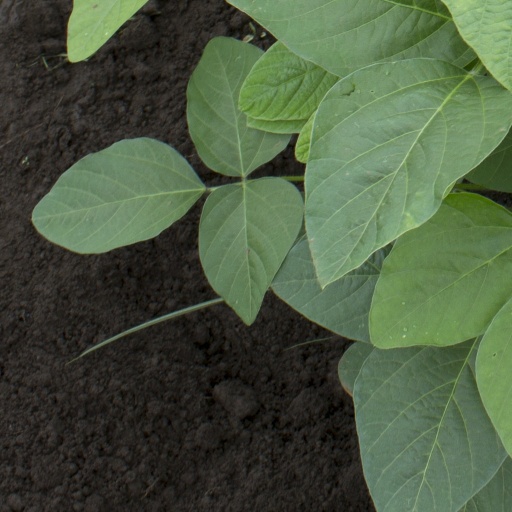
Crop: soybean